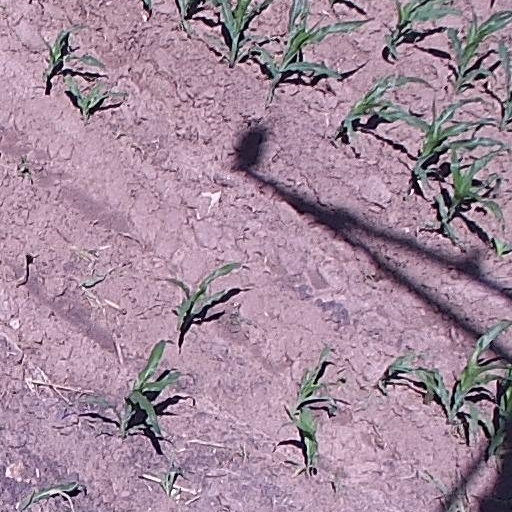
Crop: maize; corn